Anette Hoff

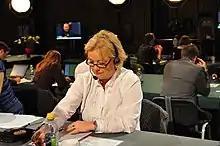
Hoff in 2011

Anette Hoff (born 16 May 1961) is a Norwegian actress. She has played hotel manager Juni Anker-Hansen in "Hotel Cæsar" since 1998. In autumn 2005, spring 2010 and autumn 2011 she took breaks to play on stage. During the 2010 break, she left the show in April 2010 (on TV) and returned in December 2010.